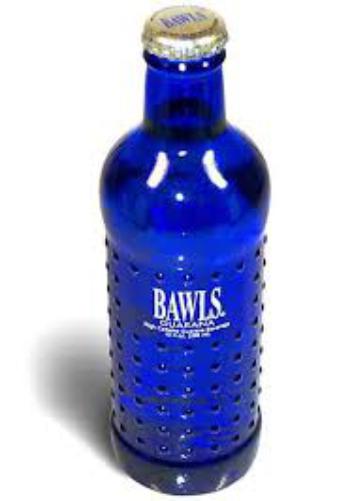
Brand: Bawls
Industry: Food